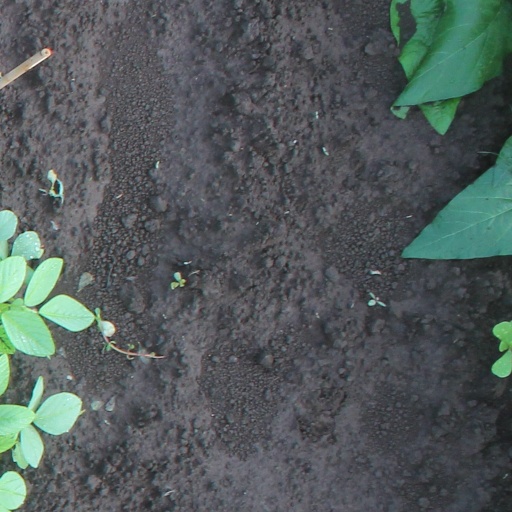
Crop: soybean